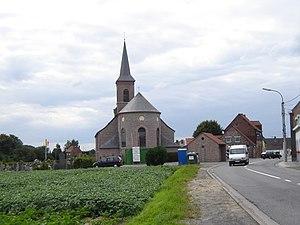
Vue sur Orroir et l'Eglise Saint-Brice